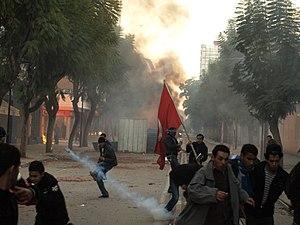
La transition démocratique en Tunisie est une période historique de l'histoire de la Tunisie contemporaine qui se déroule après la révolution consécutive à la fuite du président Zine el-Abidine Ben Ali, le 14 janvier 2011. Elle débute le 15 janvier 2011, date de l'investiture du président par intérim Fouad Mebazaa.
Le siège de Homs est une série d’opérations militaires menées par l’armée syrienne dans la ville de Homs durant la guerre civile syrienne.
Le « Printemps arabe » est un ensemble de contestations populaires, d'ampleur et d'intensité très variable, qui se produisent dans de nombreux pays du monde arabe à partir de décembre 2010. L'expression de « Printemps arabe » fait référence au « Printemps des peuples » de 1848 auquel il a été comparé, tout comme le Printemps de Prague. Ces mouvements révolutionnaires nationaux sont aussi qualifiés de révolutions arabes, de révoltes arabes, ou encore de « réveil arabe », certains vont jusqu’à parler d’une révolution Facebook, d’une révolution Twitter voire d’une révolution 2.0 tant l’usage des réseaux sociaux et des géants du Net aurait été important. Avec le recul, le pluriel « Printemps arabes » a également été privilégié pour mieux rendre compte de la diversité des mouvements regroupés sous cette appellation.